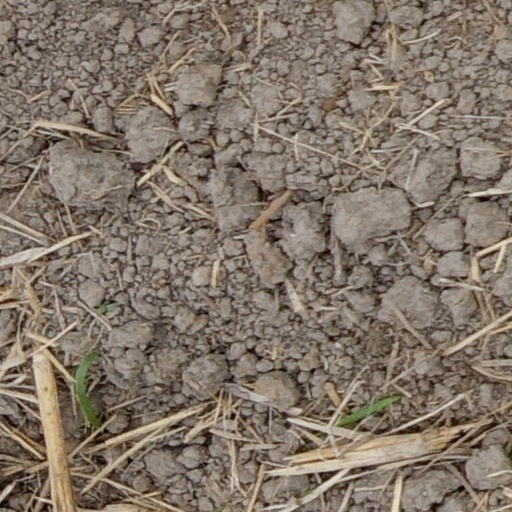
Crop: wheat